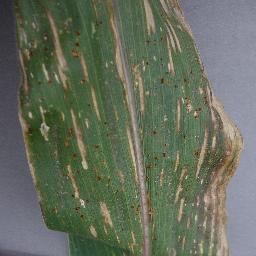
Label: Corn___Cercospora_leaf_spot Gray_leaf_spot